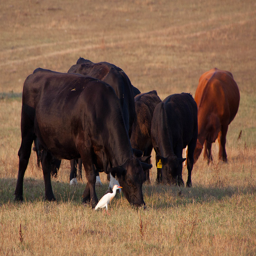
Cattle grazing in a field, accompanied by a bird.
Several cows eating grass as a bid stands nearby.
A group of cattle grazing in an open field next to a flock of birds.
A group of cows grazing in a field.
Cows grazing in a field with birds walking around them.